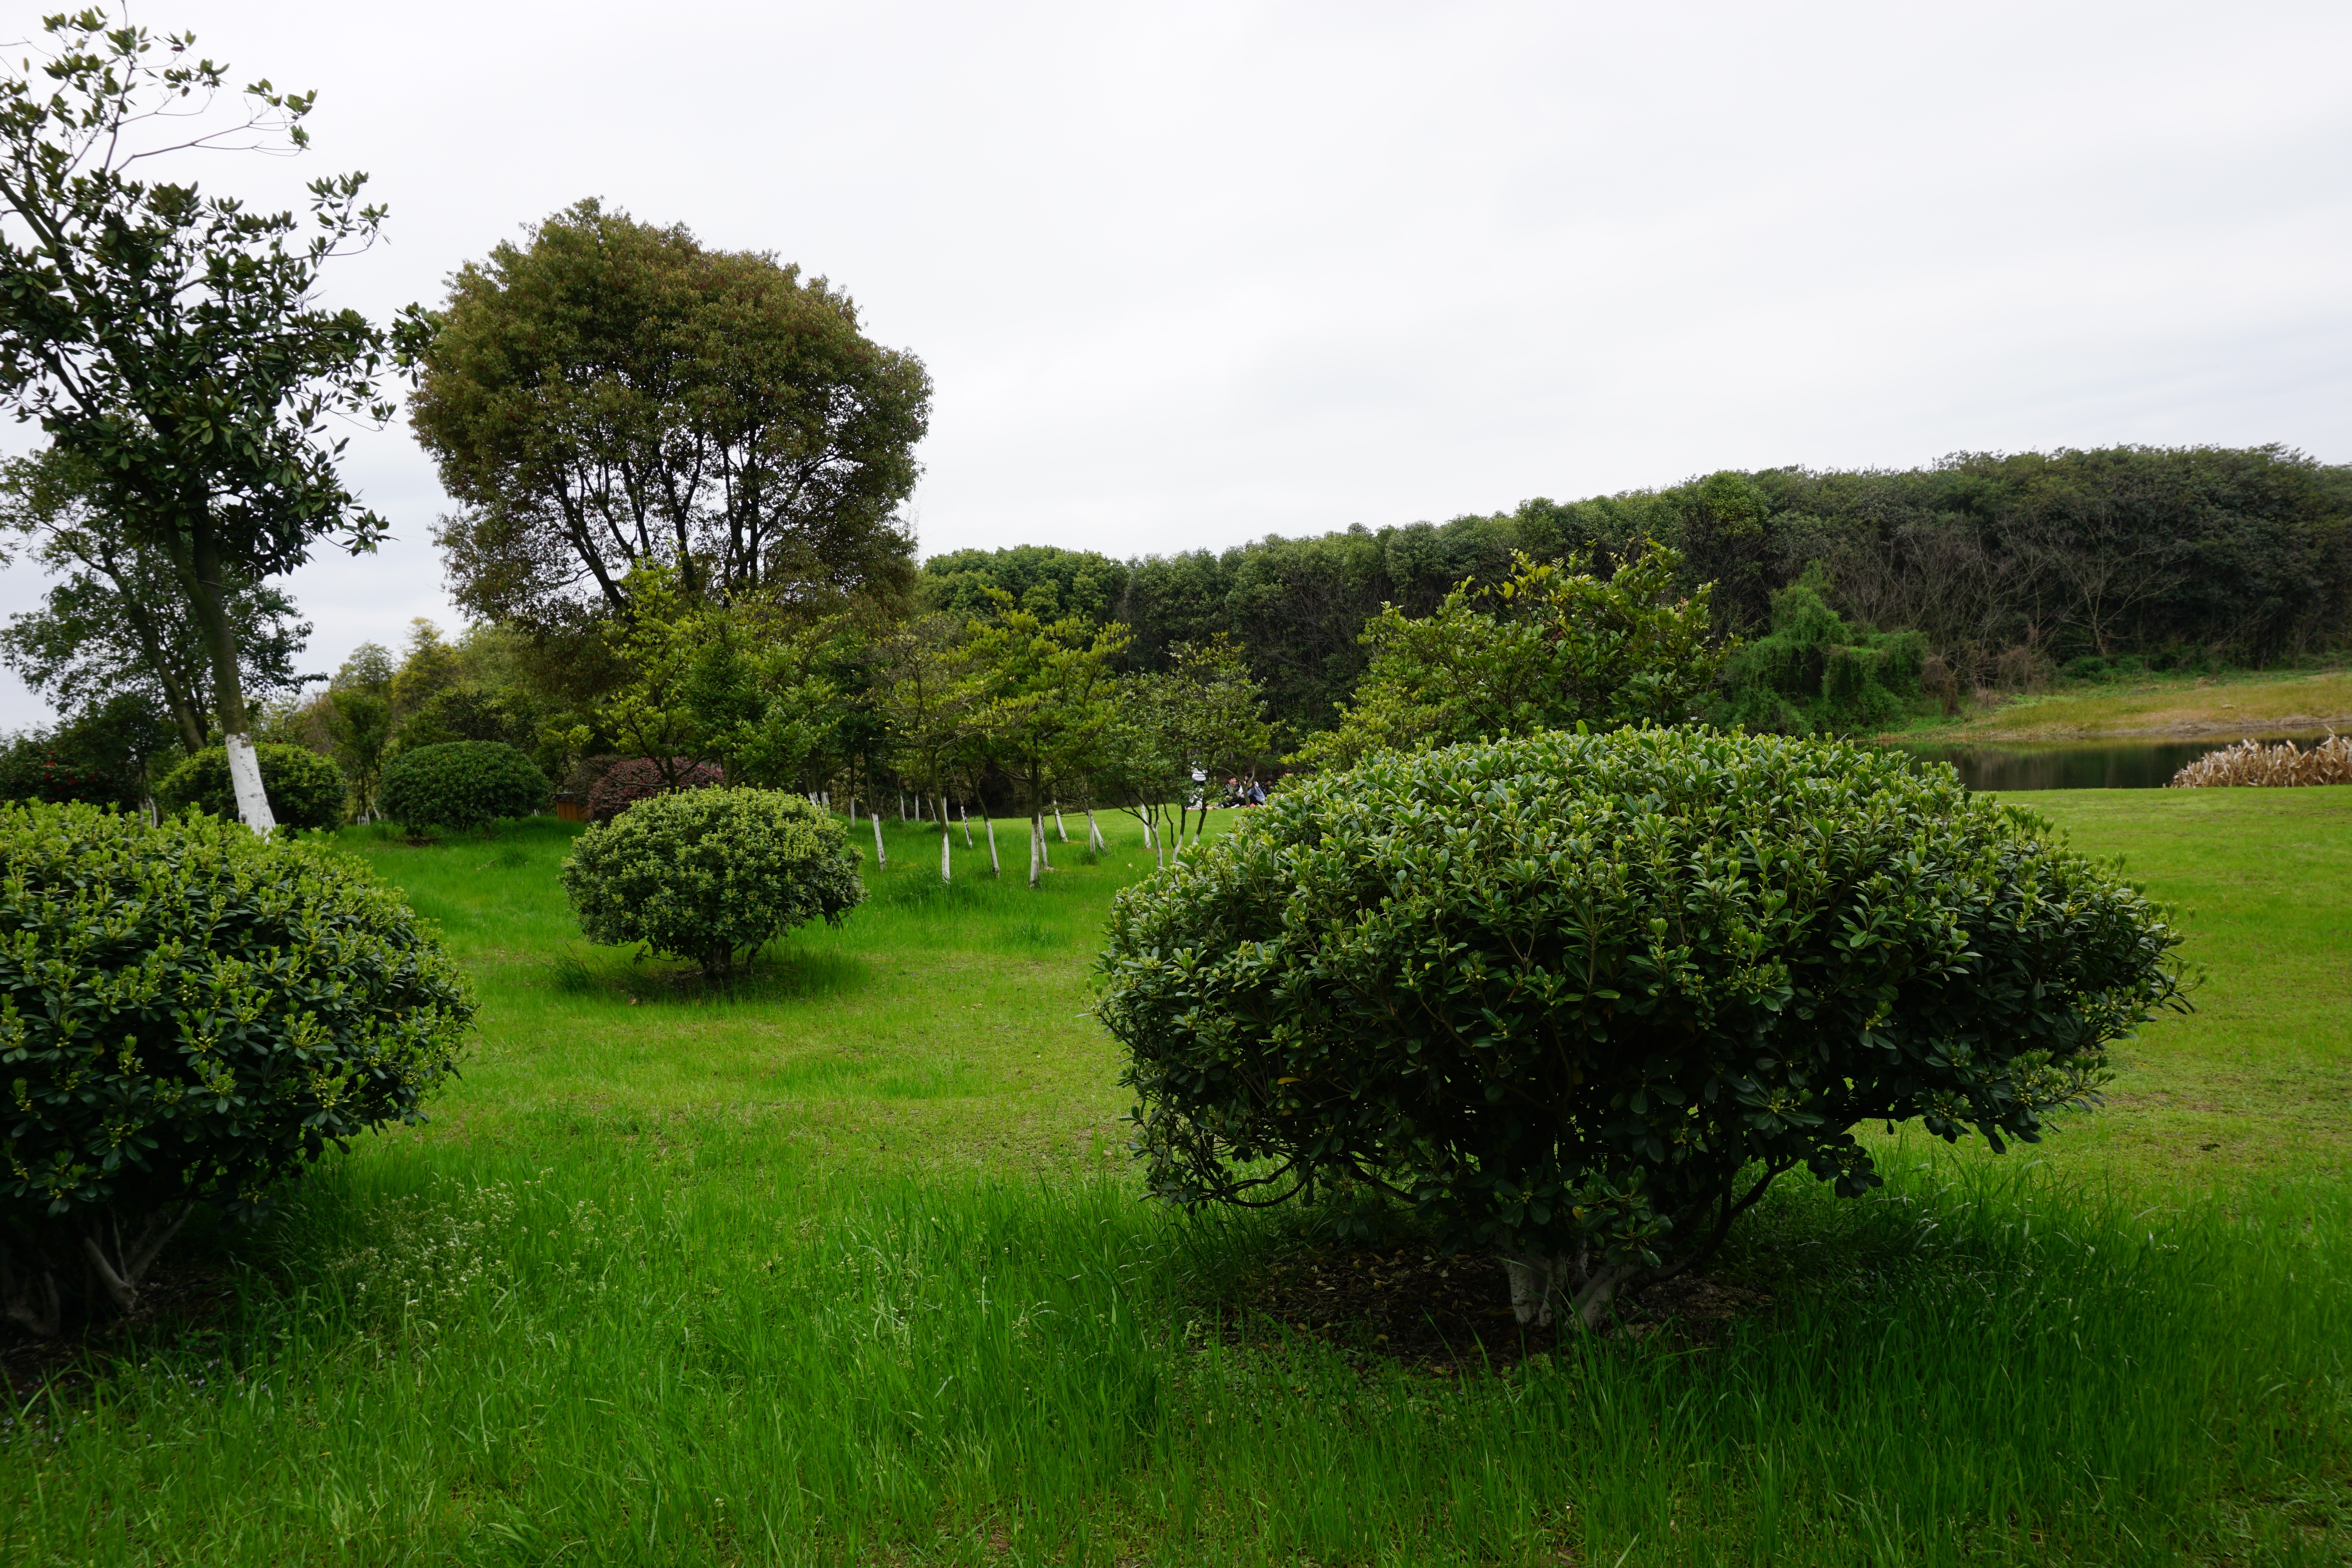
tree, grass, plant, sky, lawn, meadow, hill, flower, green, pasture, botany, garden, vegetation, shrub, plantation, estate, woodland, ecosystem, hedge, the scenery, rural area, woody plant, land lot